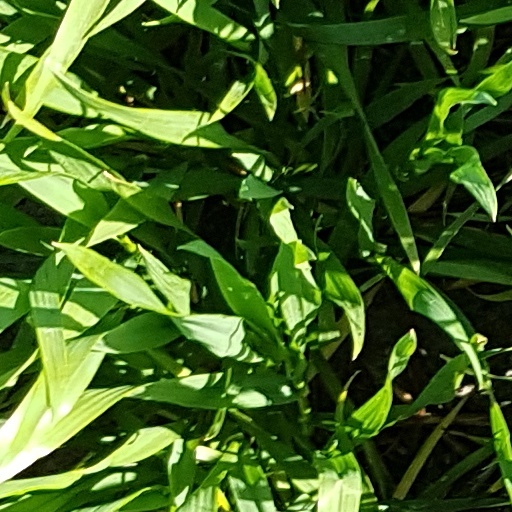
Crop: wheat